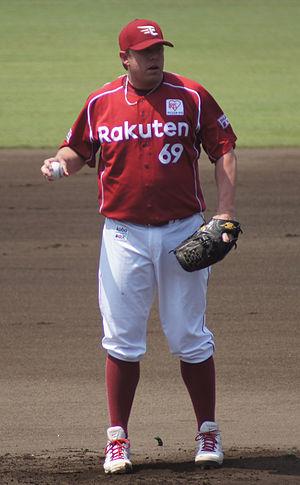
Brandon J. Duckworth est un lanceur droitier des Ligues majeures de baseball qui fait partie des Red Sox de Boston.